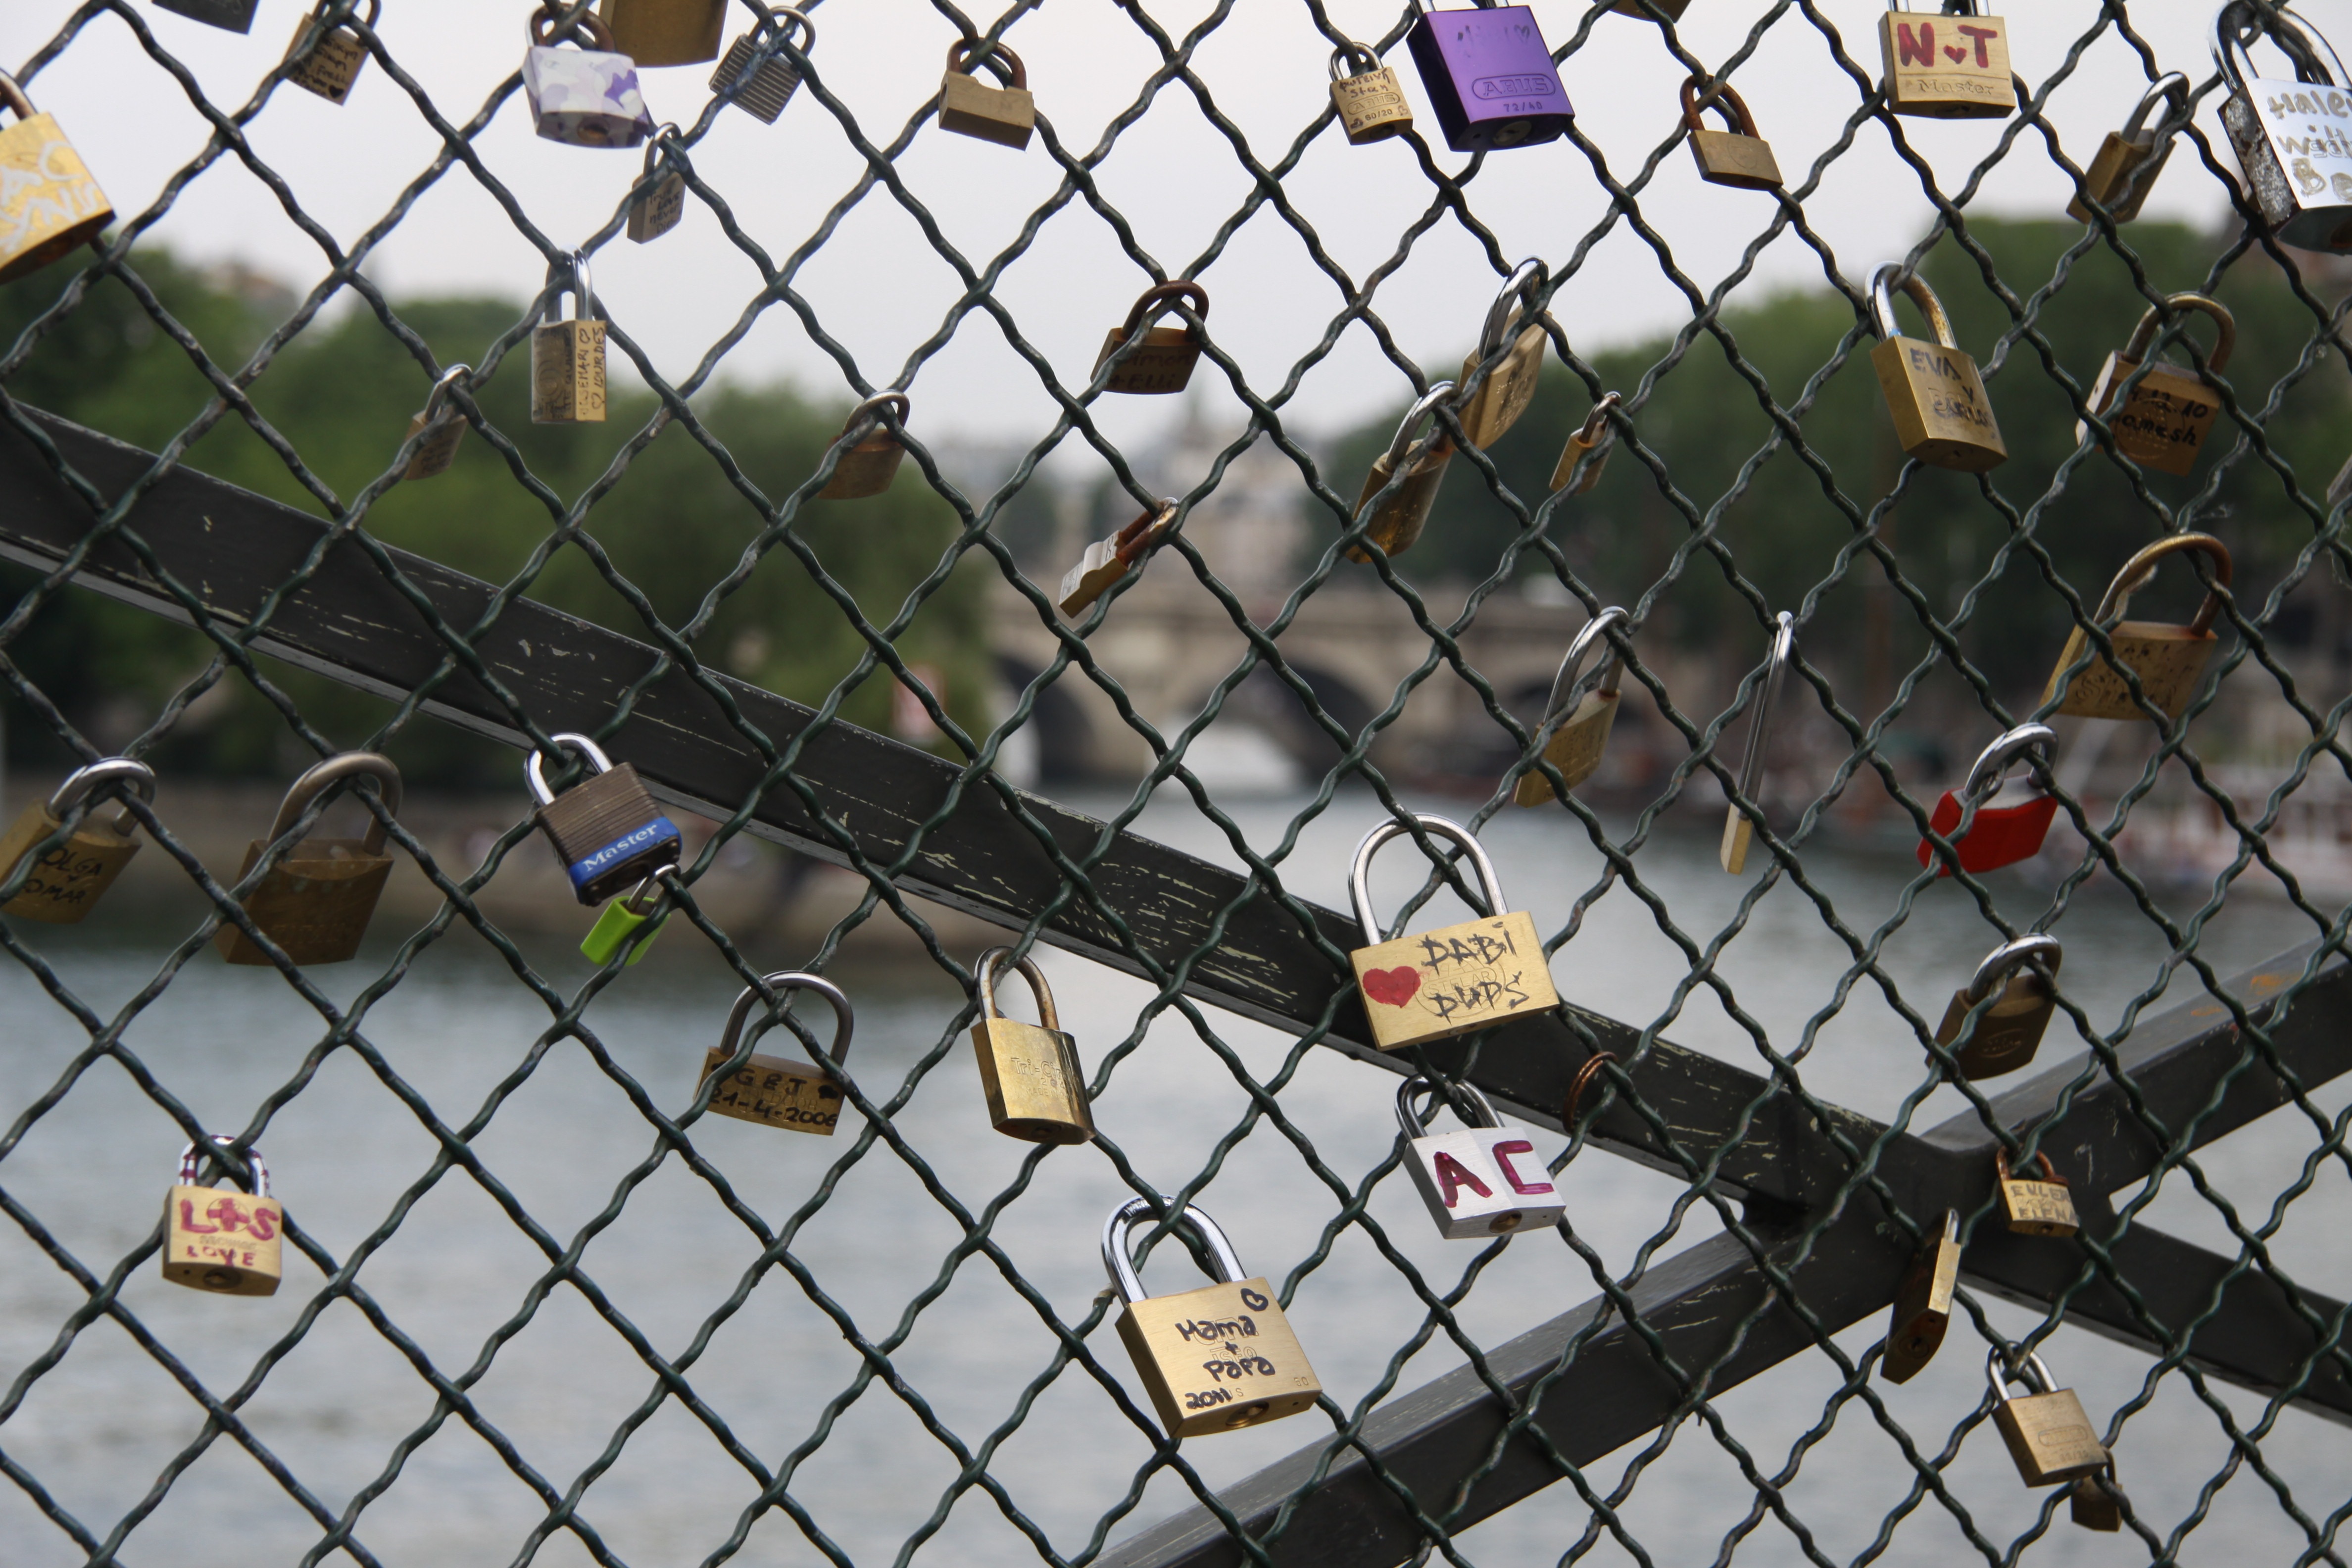
paris, love, zoo, padlock, pont des arts, bridge of arts, chain link fencing